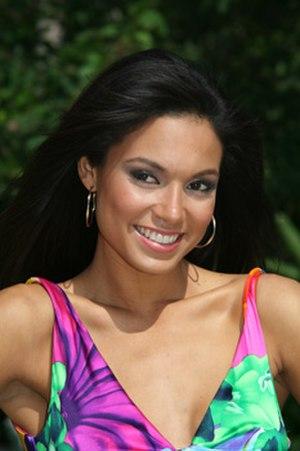
Miss Porto Rico est un concours de beauté annuel tenu à Porto Rico.